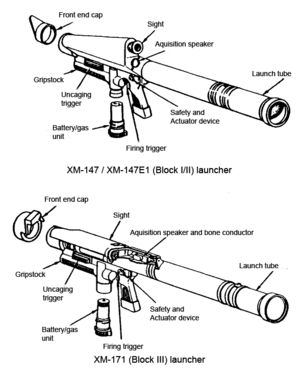
Le FIM-43 Redeye est le premier lance-missile sol-air portatif américain. Avec le 9K32 Strela-2, entré en service la même année, ils représentent les tout premiers missiles sol-air portables à courte portée de première génération. Conçu en 1959 par General Dynamics, le Redeye est utilisé pour atteindre les hélicoptères ou les avions de combat volant à basse altitude. Son nom, « Red Eye » fait référence à son autodirecteur, composé d'une lentille sensible au rayonnement infrarouge.